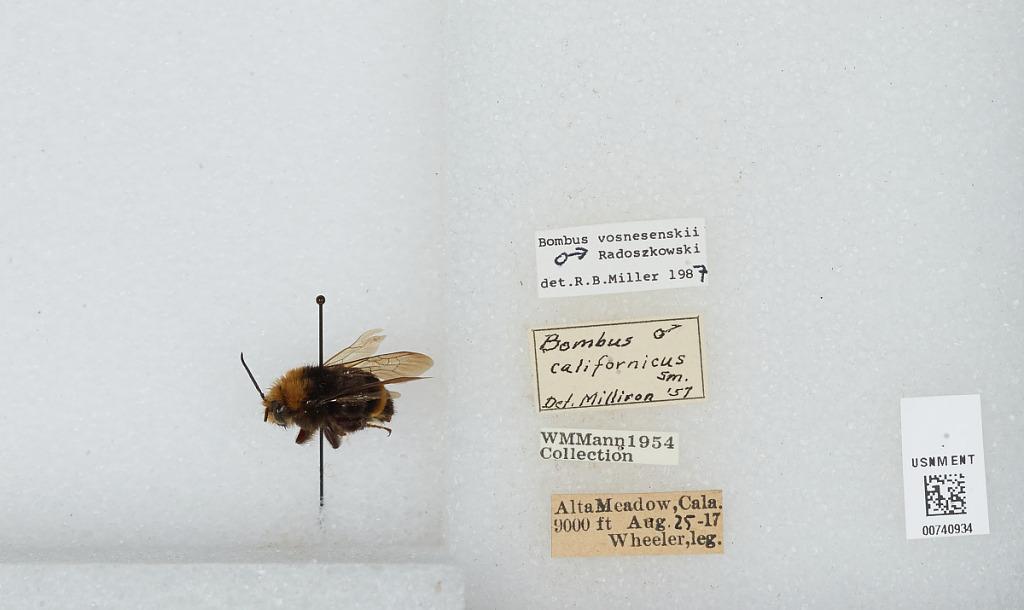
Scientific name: Bombus (Pyrobombus) vosnesenskii Radoszkowski
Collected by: Wheeler
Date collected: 1917-8-25
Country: United States
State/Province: California
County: Tulare
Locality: Alta Meadow
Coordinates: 36.5783, -118.655
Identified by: Milliron